Champa–Đại Việt War (1367–1390)

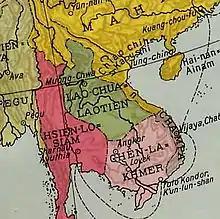
Mainland Southeast Asia in 1410s as Dai Viet was conquered by the Ming dynasty in 1407

In 1401 Hồ Quý Ly raised his second son Hồ Hán Thương (r.1401–1407) who has Trần bloodline as king and he became the senior king. Quý Ly immediately mobilized an army of 15,000 men to invade Champa in Amaravati, but was forced to turn back due to floods. In 1402 Hồ Hán Thương and some former Cham generals launched several incursions into Amaravati, forcing Indravarman VI to ceded four regions Thăng, Hoa, Tư, and Nghĩa and Tân Ninh highlands to the Dai Ngu.